Marcellin Champagnat

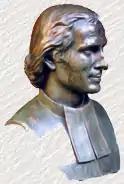
Bust of Champagnat

After his ordination, Champagnat was appointed pastor in La Valla, on the slopes of Mont Pilat. Champagnat was struck by the isolation in which people lived and the lack of education in the rural area. At the end of October 1816, after attending Jean-Baptist Montagne, a dying sixteen-year-old completely ignorant of basic Catholic teaching, Champagnat acted upon his conviction of the need for religious Brothers.